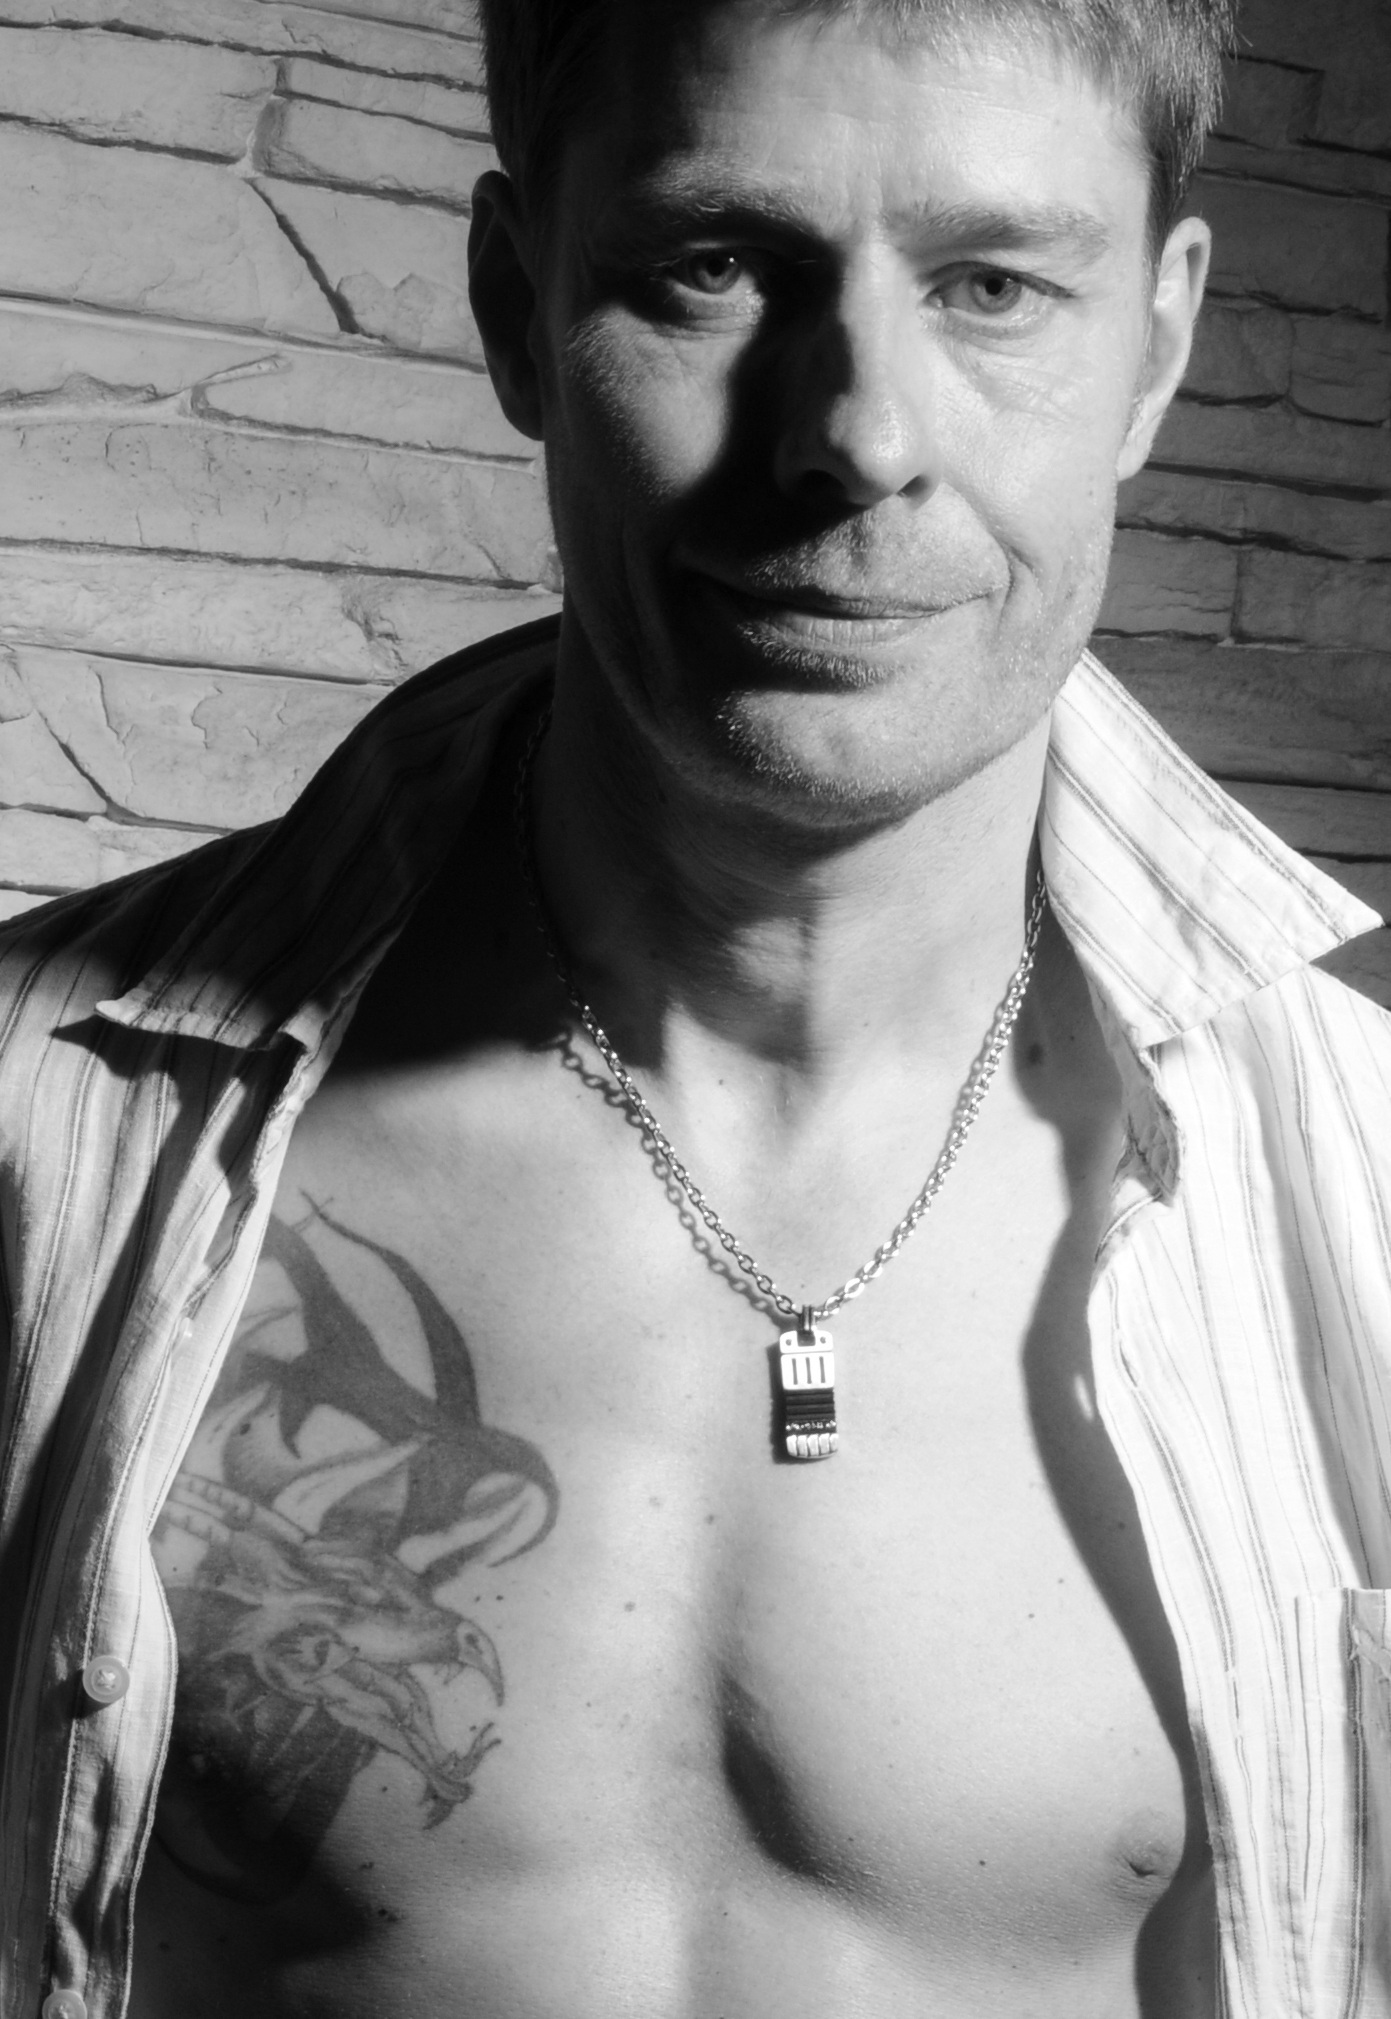
man, person, black and white, hair, white, photography, male, portrait, model, tattoo, black, monochrome, hairstyle, muscle, chest, face, photograph, beauty, image, breast, photo shoot, tattooed, monochrome photography, pecs, art model, tattooed man, tattooed chest